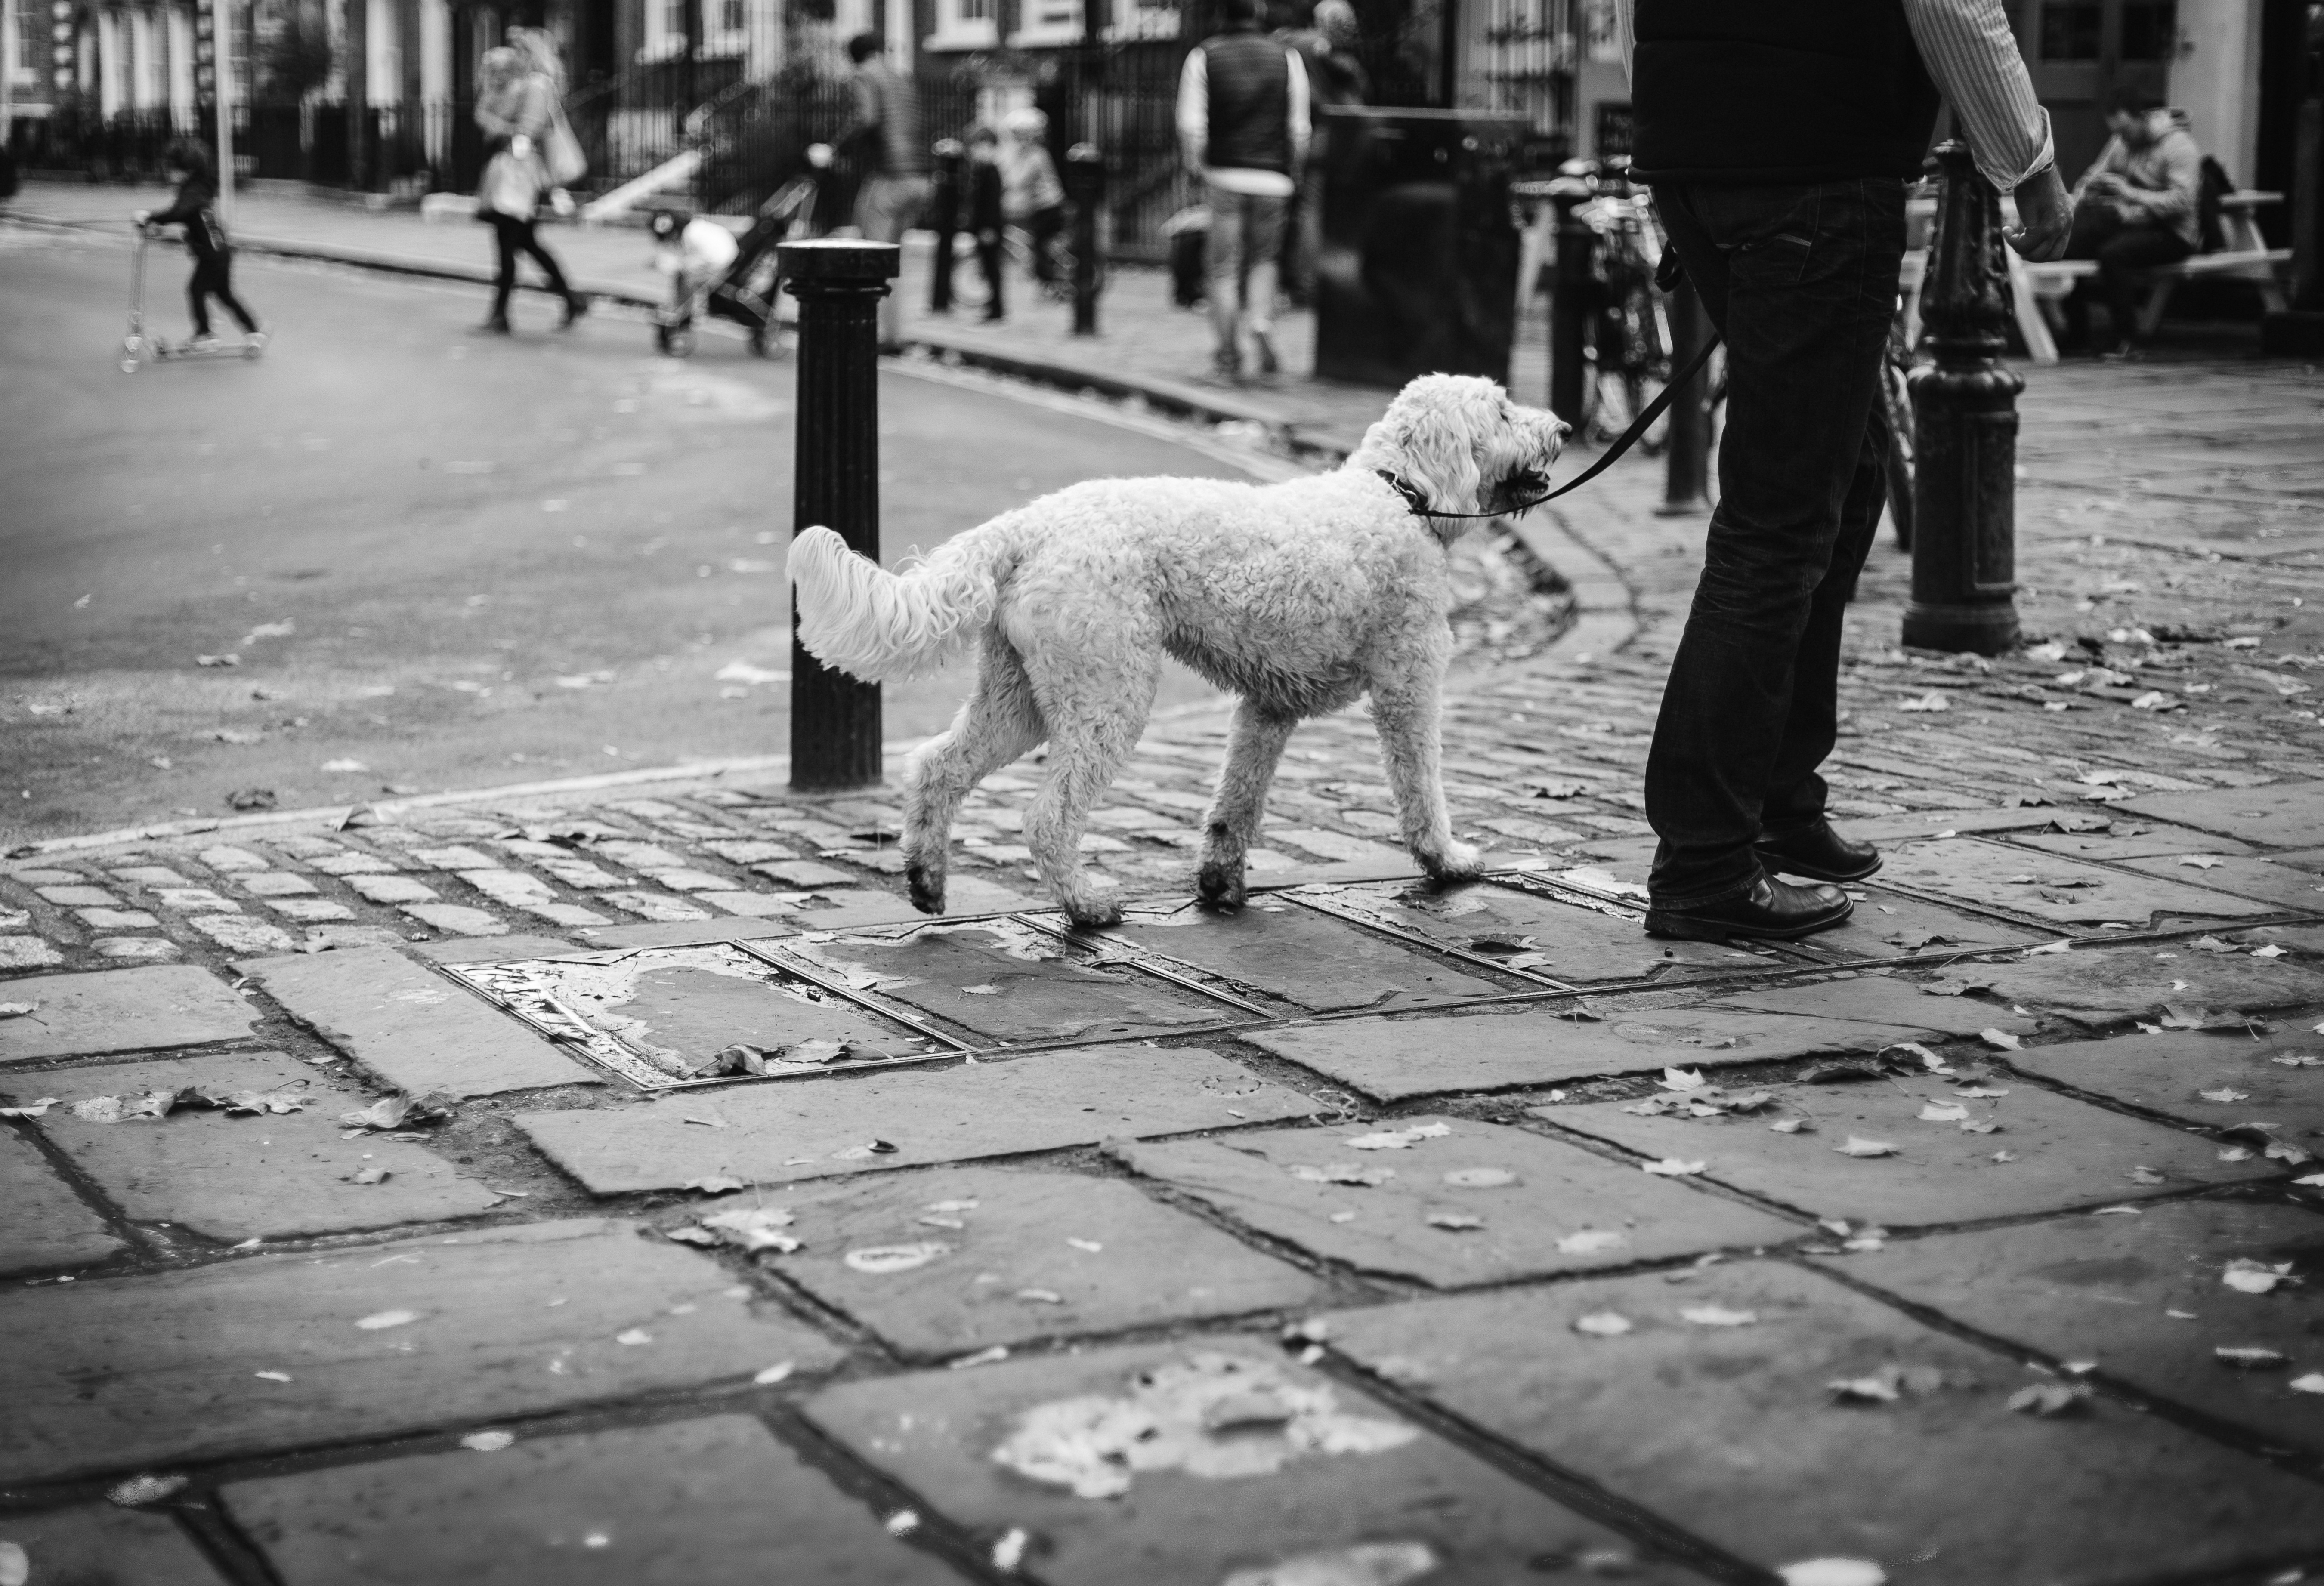
walking, snow, black and white, road, white, street, photography, dog, black, monochrome, dog walk, sidewalk and black, infrastructure, photograph, monochrome photography, dog like mammal